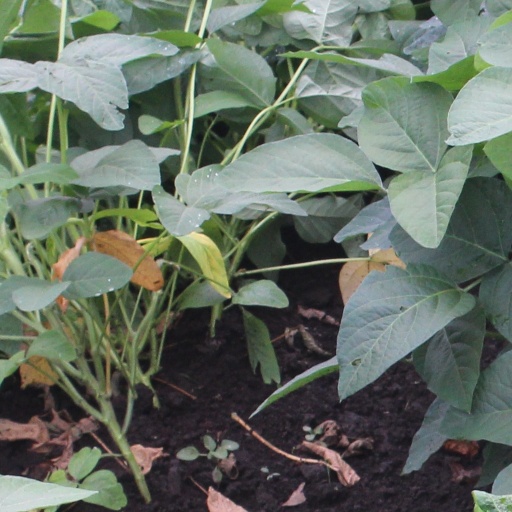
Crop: soybean